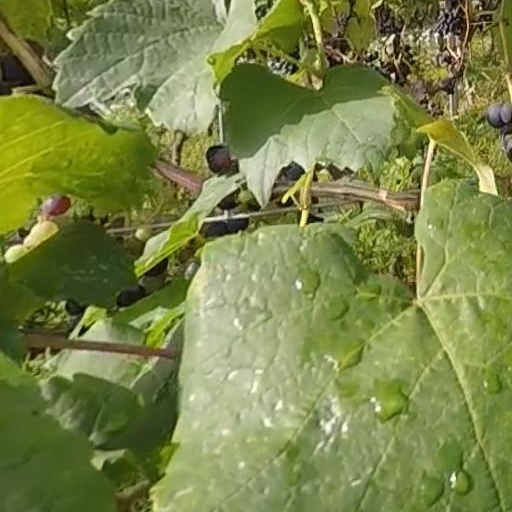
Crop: grape